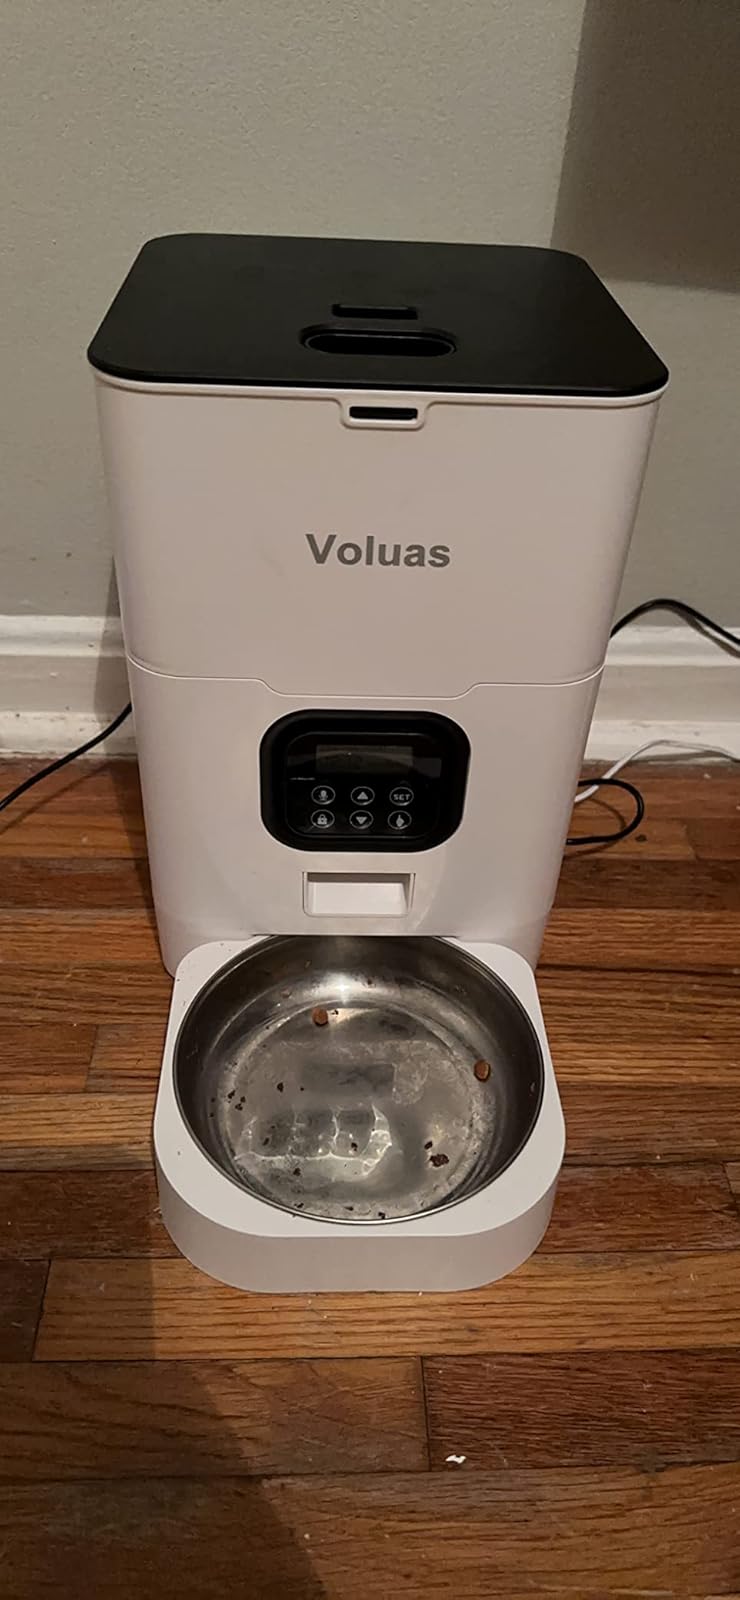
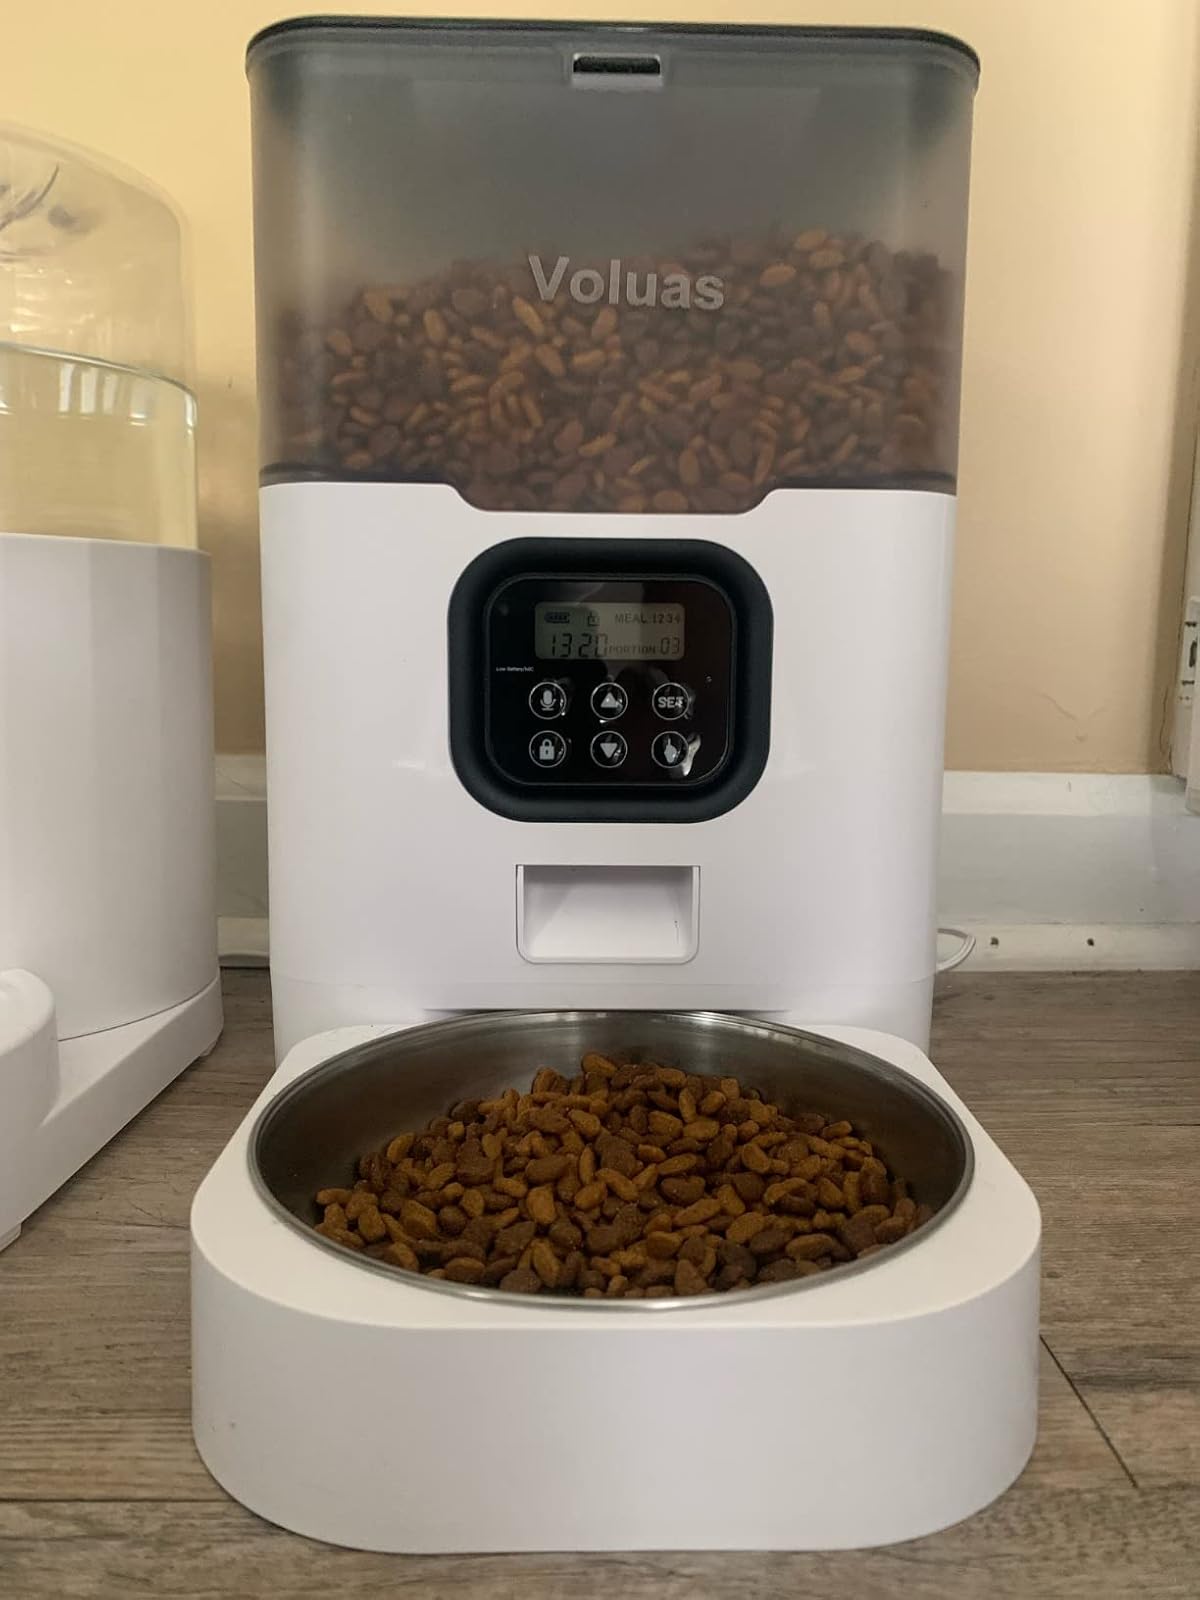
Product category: items_feeder
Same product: no